Electoral district of Morayfield

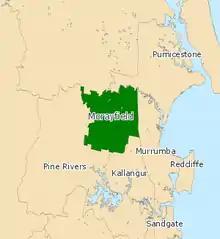
Electoral map of Morayfield

Morayfield is an electoral district of the Legislative Assembly in the Australian state of Queensland. It is located in the northern outskirts of Brisbane, south of the Sunshine Coast.